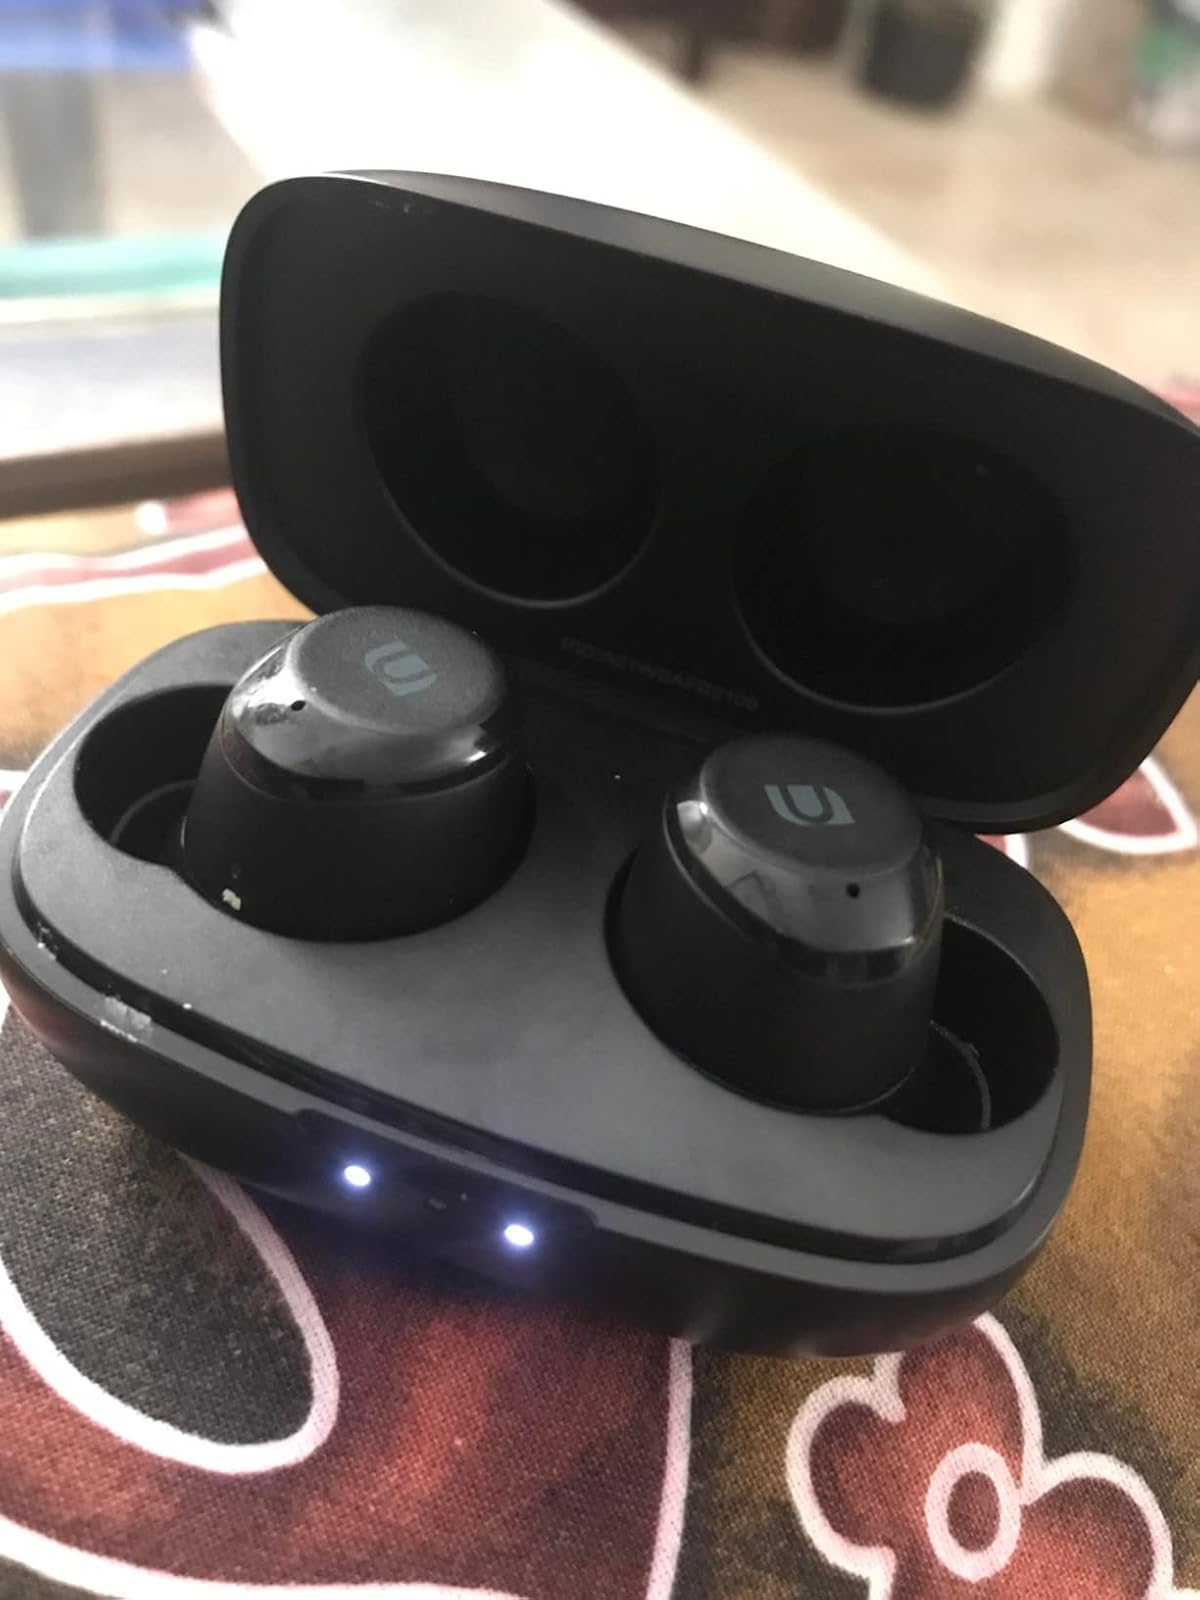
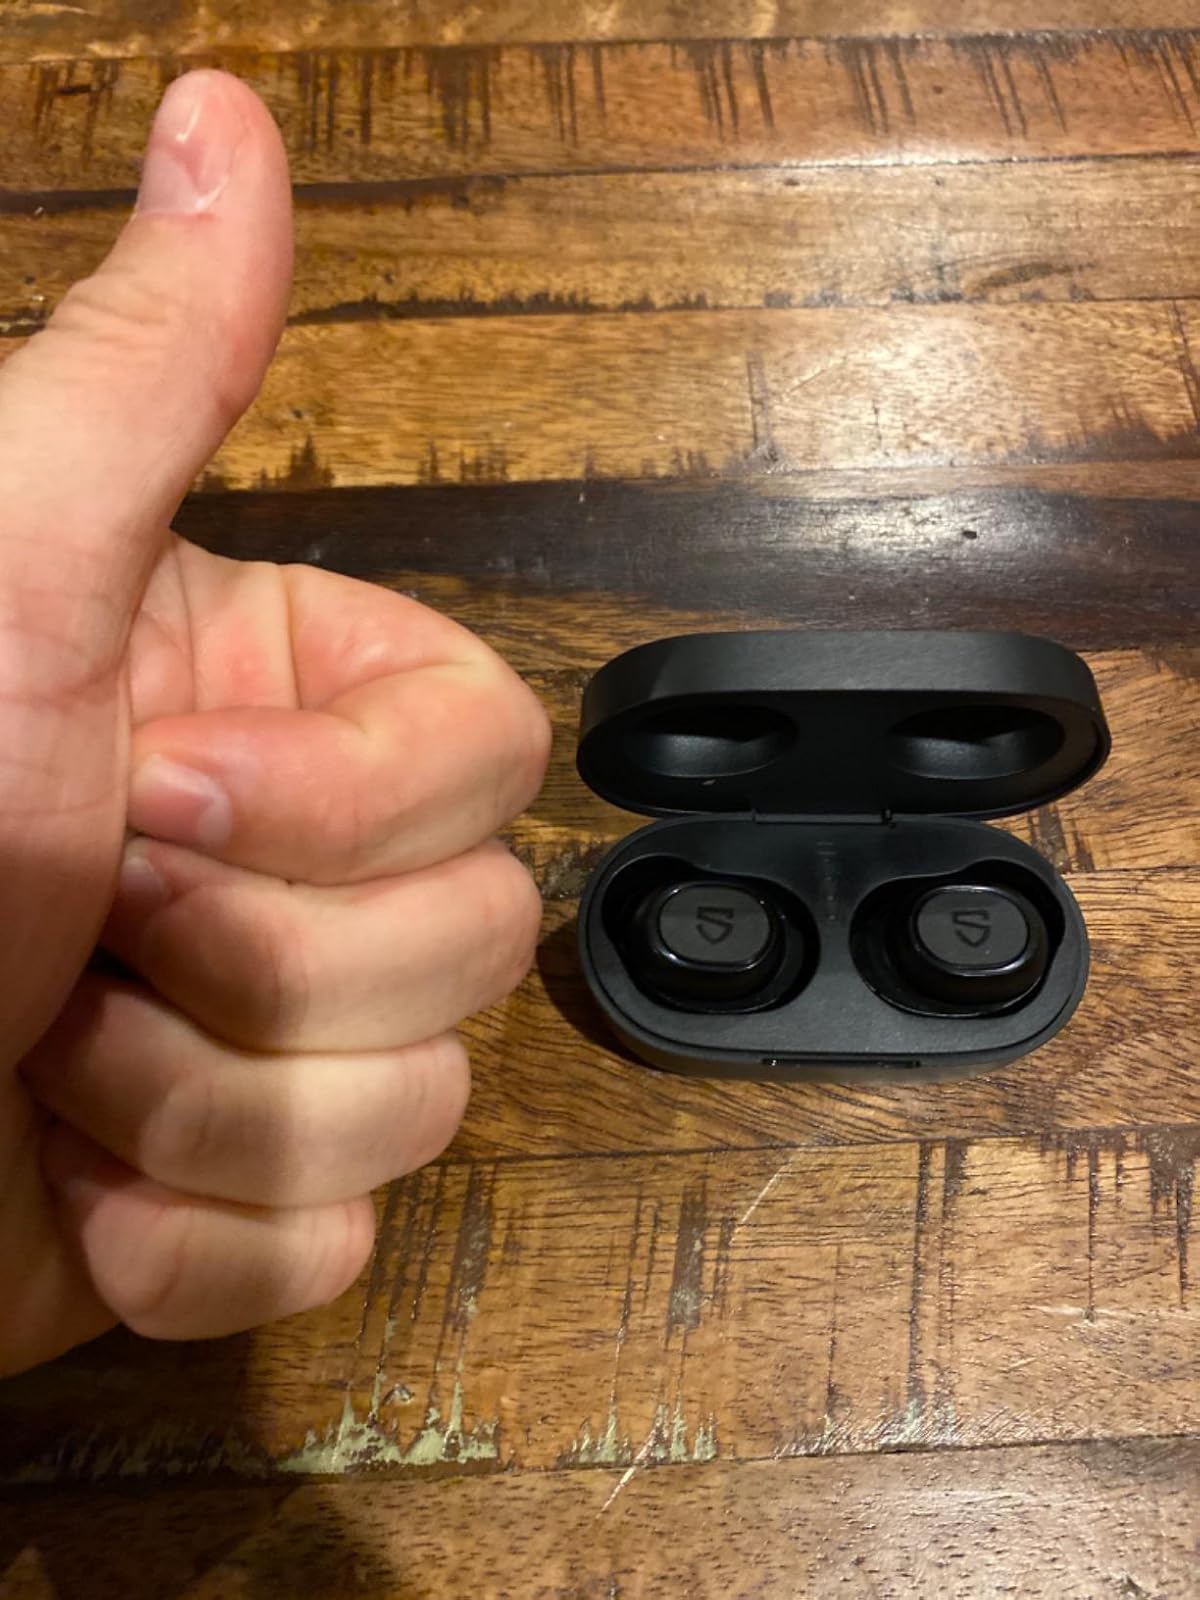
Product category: earbuds
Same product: no